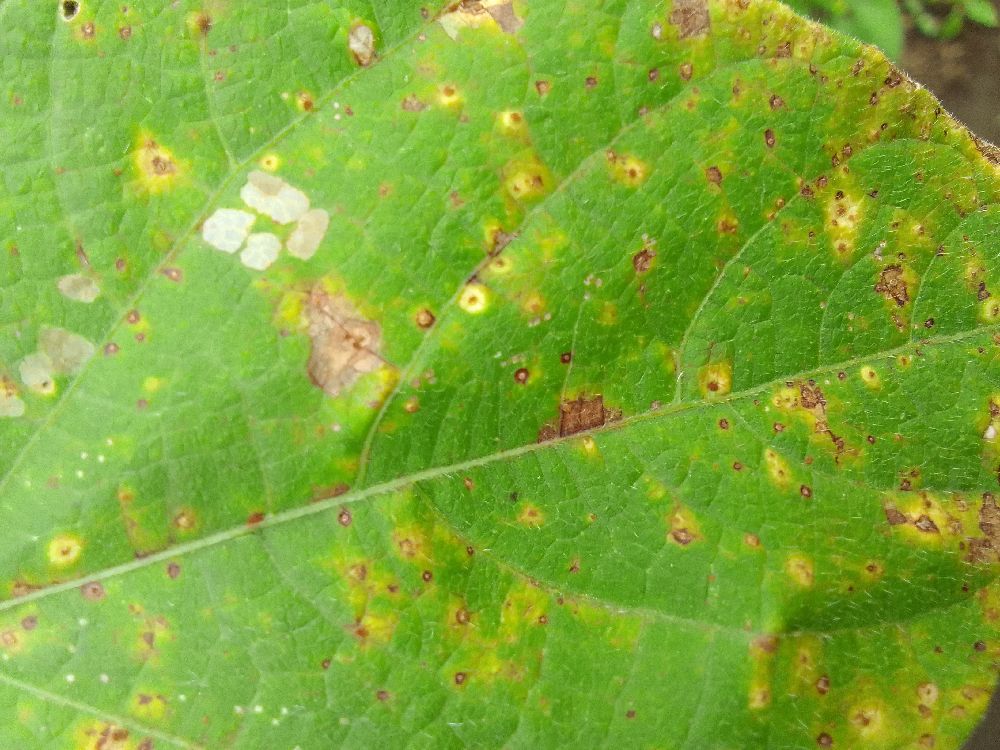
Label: rust